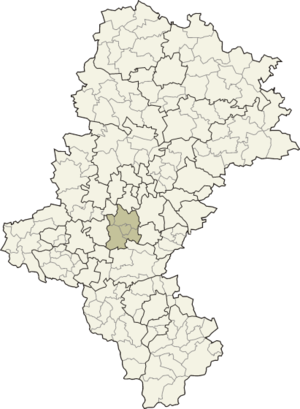
Le powiat de Mikołów est un powiat appartenant à la voïvodie de Silésie dans le Sud de la Pologne.